Transformers: Dark of the Moon

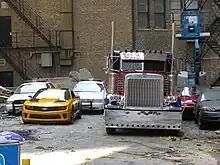
A Peterbilt 379, and a yellow Camaro are beside each other, with two police cars behind. They are near a building complex.

Megan Fox was originally attached to the film, and Patrick Dempsey's role as Dylan Gould was to be the employer of Fox's character, Mikaela Banes. According to various published sources, Fox's absence from the film was due to executive producer Steven Spielberg ultimately choosing not to renew her role in light of her comparing Bay and his work ethic to Adolf Hitler, although representatives for the actress said that it was her decision to leave the film franchise. Bay later claimed that executive producer Steven Spielberg told him to fire Fox, a claim that Spielberg denied. "I wasn't hurt", Bay stated, "because I know that's just Megan. Megan loves to get a response. And she does it in kind of the wrong way. I'm sorry, Megan. I'm sorry I made you work twelve hours. I'm sorry that I'm making you show up on time. Movies are not always warm and fuzzy."